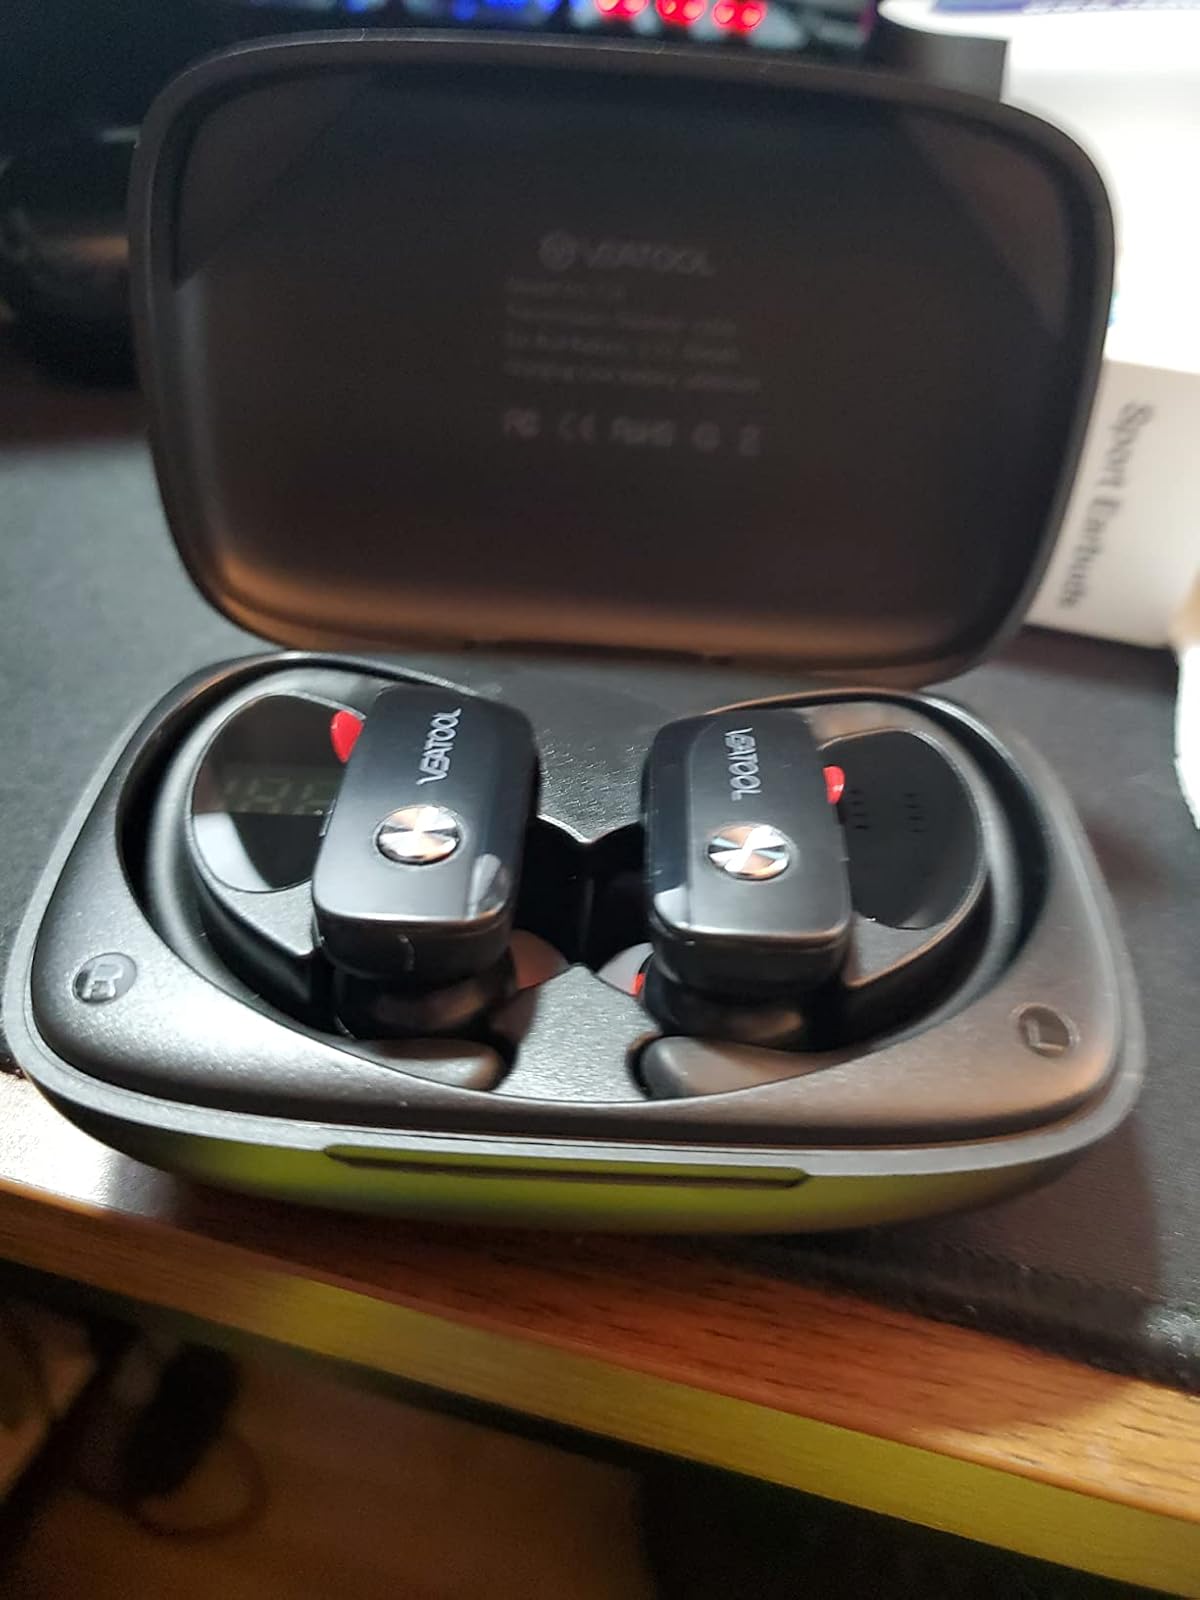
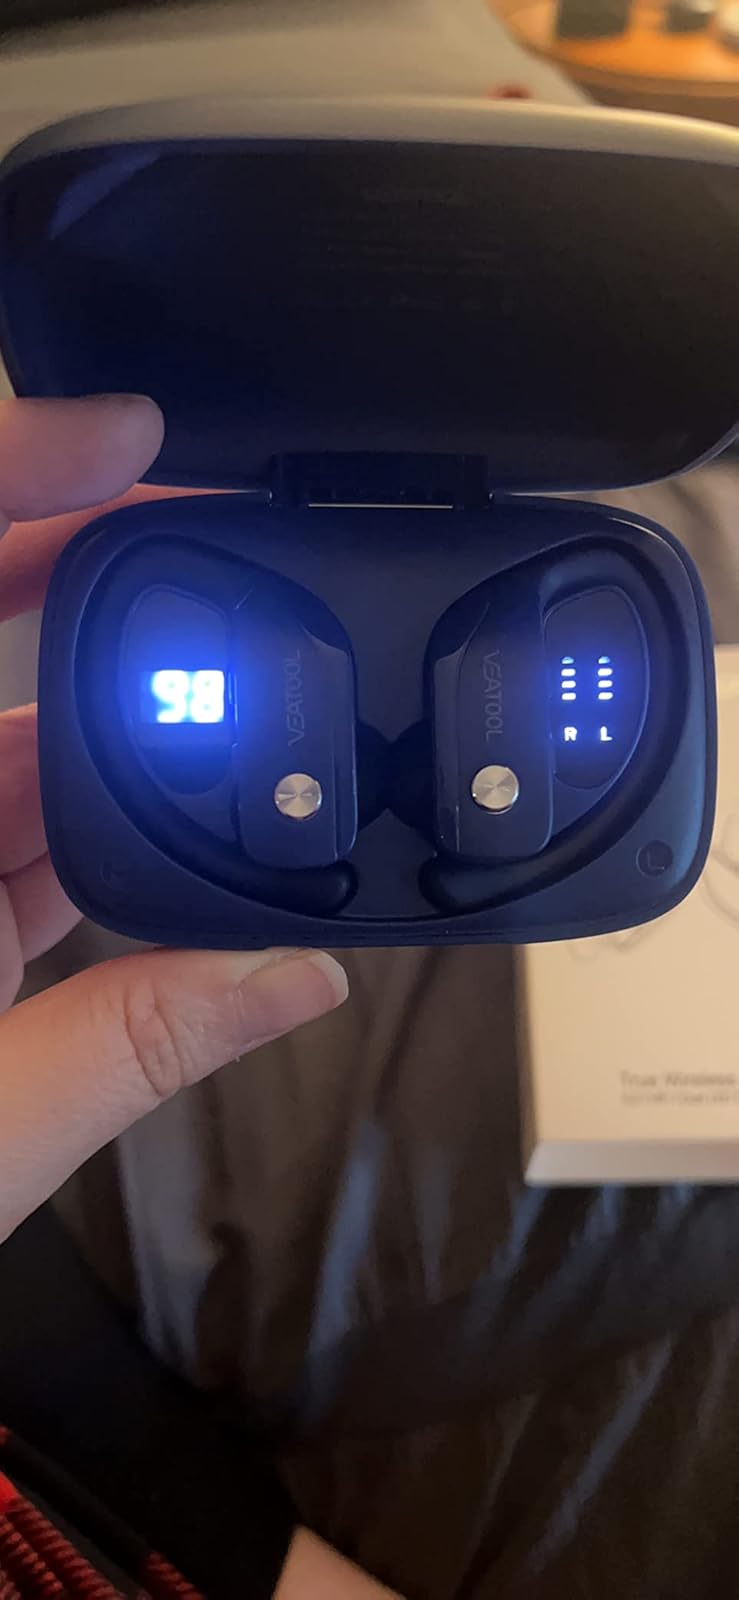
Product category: earbuds
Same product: no